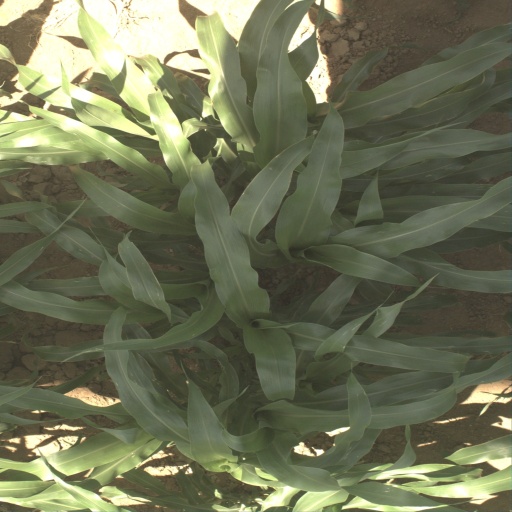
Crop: sorghum